15th (Scottish) Infantry Division

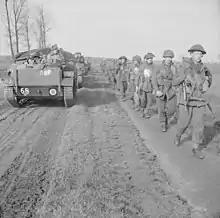
Universal Carriers and infantry of the 2nd Battalion, Gordon Highlanders move up to cross the Elbe, 29 April 1945.

The particular distinction for the 15th Scottish was to be selected to lead the last set piece river crossing of the war, the assault across the River Elbe (Operation Enterprise) on 29 April 1945 spearheaded by the 1st Commando Brigade, after which they fought on to the Baltic occupying both Lübeck and Kiel. The 15th (Scottish) was the only division of the British Army during the Second World War to be involved in three of the six major European river assault crossings; the Seine, the Rhine and the Elbe.